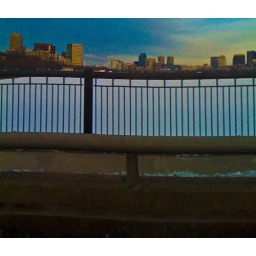
The Mass Ave Bridge on a cold day in January. Taken with my phone out the window of the car.